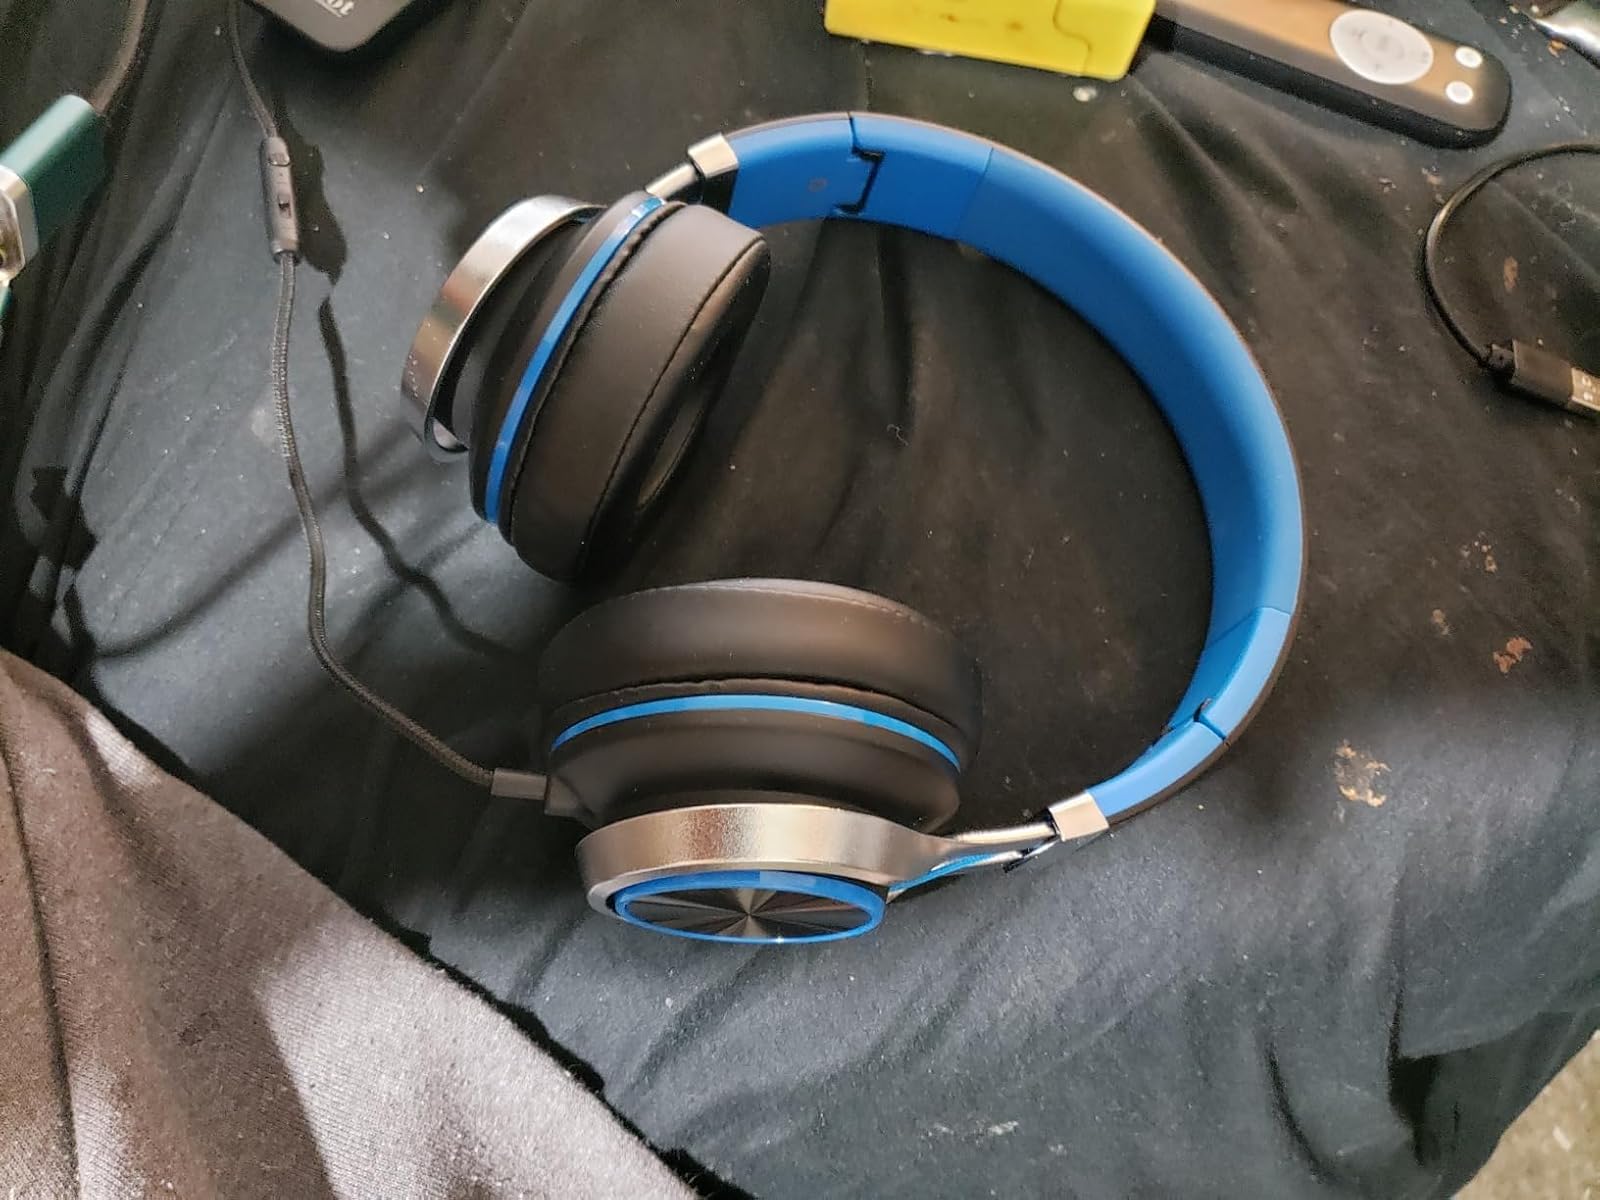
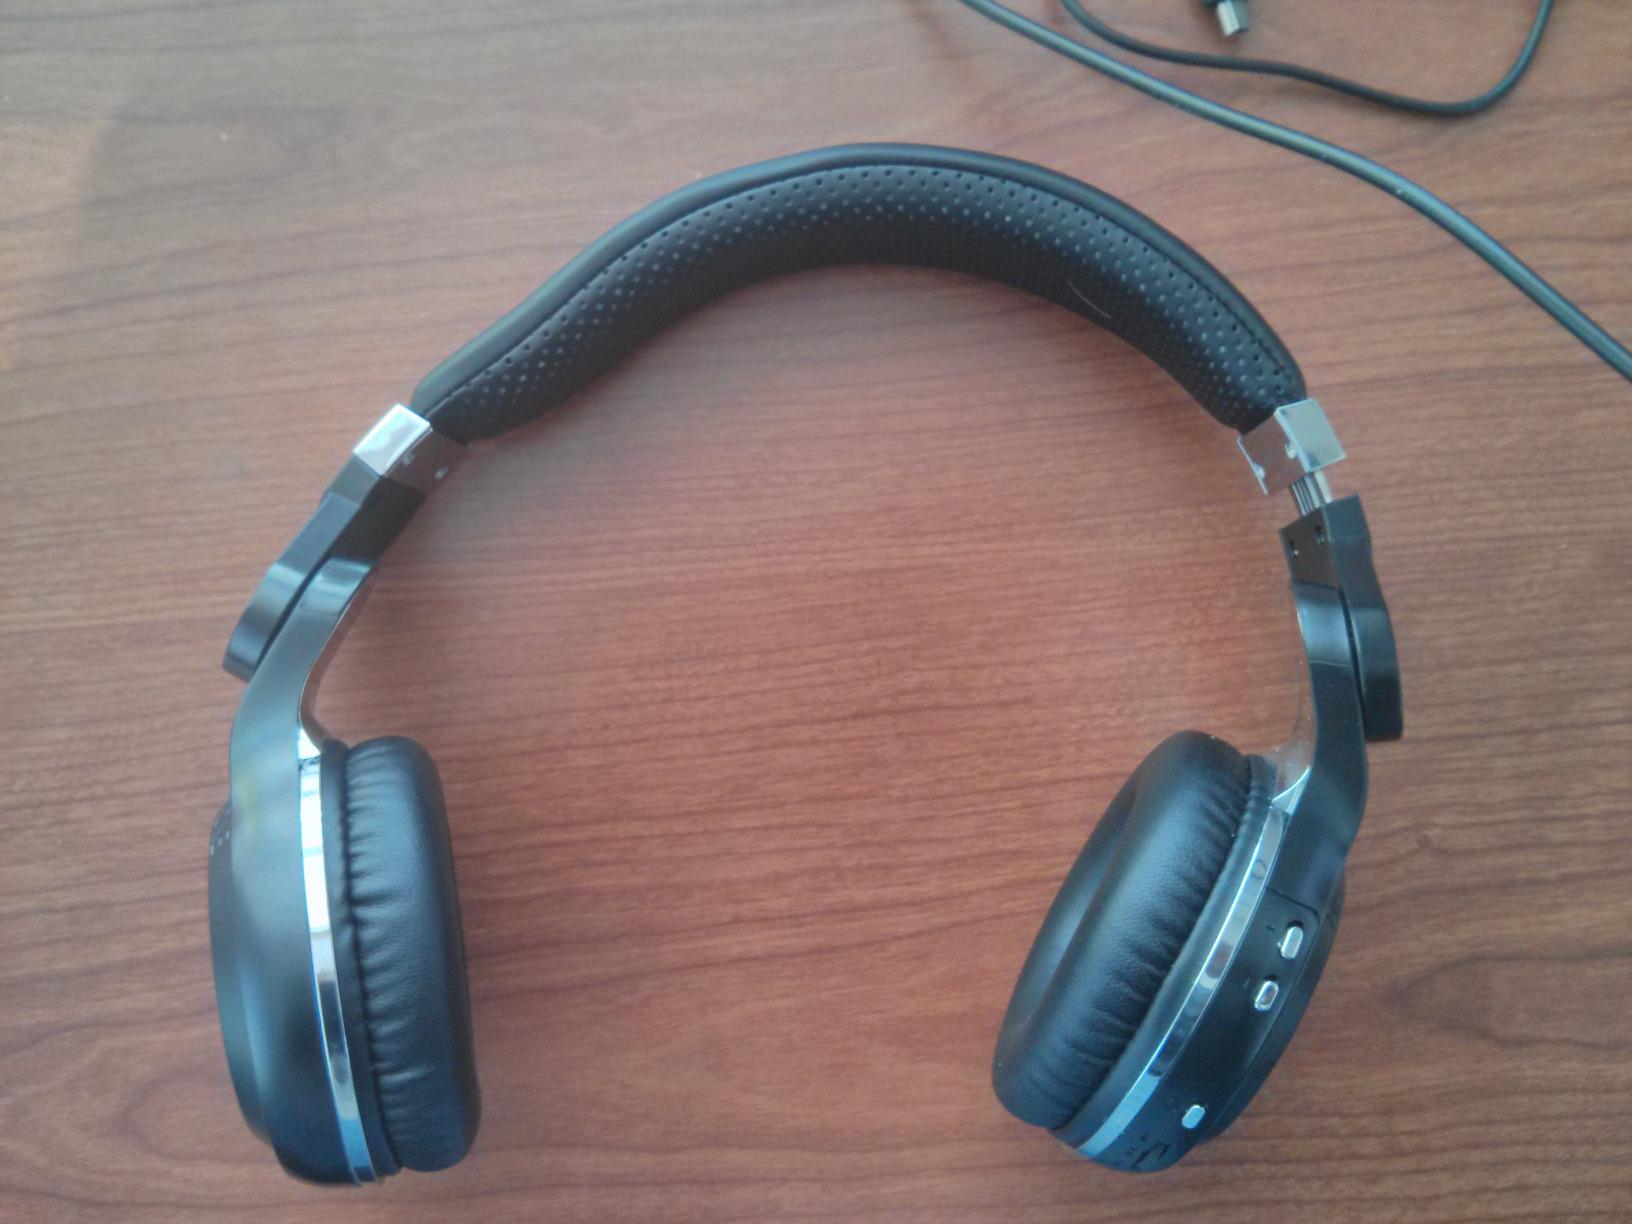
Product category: headphones
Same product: no